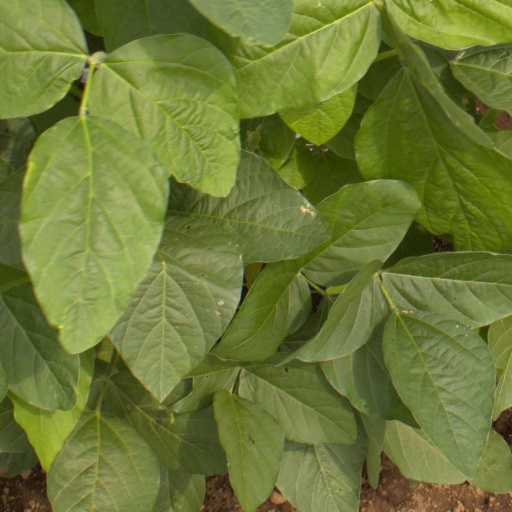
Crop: soybean